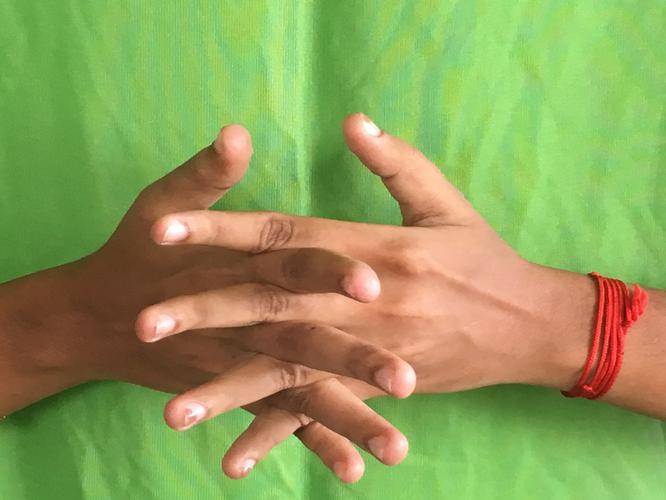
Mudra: Karkatta
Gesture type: double_hand